Pieter Cornelis Boutens

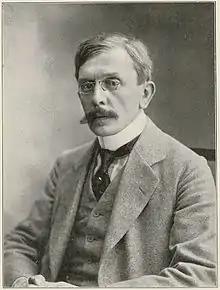

Pieter Cornelis Boutens (February 20, 1870 – March 14, 1943) was a Dutch poet, classicist, and mystic.